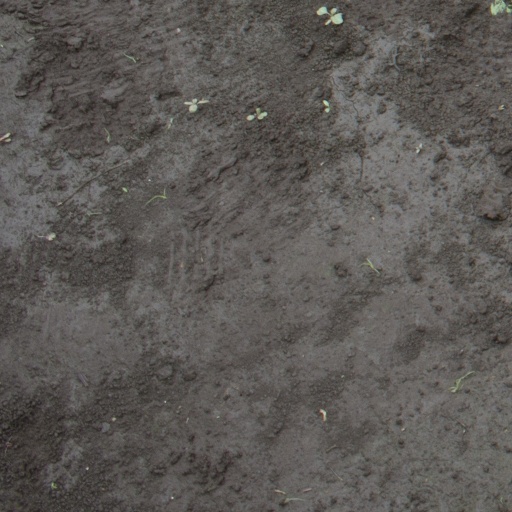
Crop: soybean